Douglas, Isle of Man

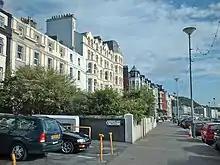
Seafront, Douglas

The earliest organised ferry services emerged between Douglas and Whitehaven, established by William Nicholson in the 1750s. More formally, Nicholson's Packet Service began in 1765 or 1766, and the Post Office mail contract was secured by 1782. Sailings were irregular and heavily dependent on weather conditions. Steamer services brought a considerable improvement; the first regular link (en route between Greenock and Liverpool) was available from 1819. The formation of what became the Isle of Man Steam Packet Company in 1830 led to greatly improved services, and also laid the foundations for growth in both cargo and tourist traffic.